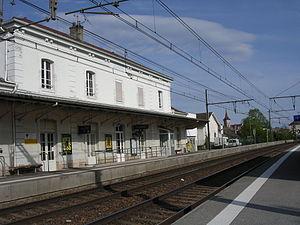
Louhans. La gare
La gare de Louhans est une gare ferroviaire française de la ligne de Dijon-Ville à Saint-Amour. Elle est située sur le territoire de la commune de Louhans, sous-préfecture du département de Saône-et-Loire, en région Bourgogne-Franche-Comté.
La ligne de Dijon-Ville à Saint-Amour est une ligne ferroviaire française. Elle est également appelée « Itinéraire de la Bresse » ou « ligne de la Bresse ». Elle rejoint à Saint-Amour, la ligne de Mouchard à Bourg-en-Bresse. Elle constitue la ligne 860 000 du réseau ferré national.
Louhans est une commune française située géographiquement dans la plaine de Bresse, et administrativement dans le département de Saône-et-Loire dont elle est un des chefs lieux d'arrondissement, en région Bourgogne-Franche-Comté.
L'expression Bresse bourguignonne désigne la partie de la Bresse qui s'étend en Saône-et-Loire. C'est, avec la Bresse jurassienne et la Bresse savoyarde l'une des trois parties de la plaine.